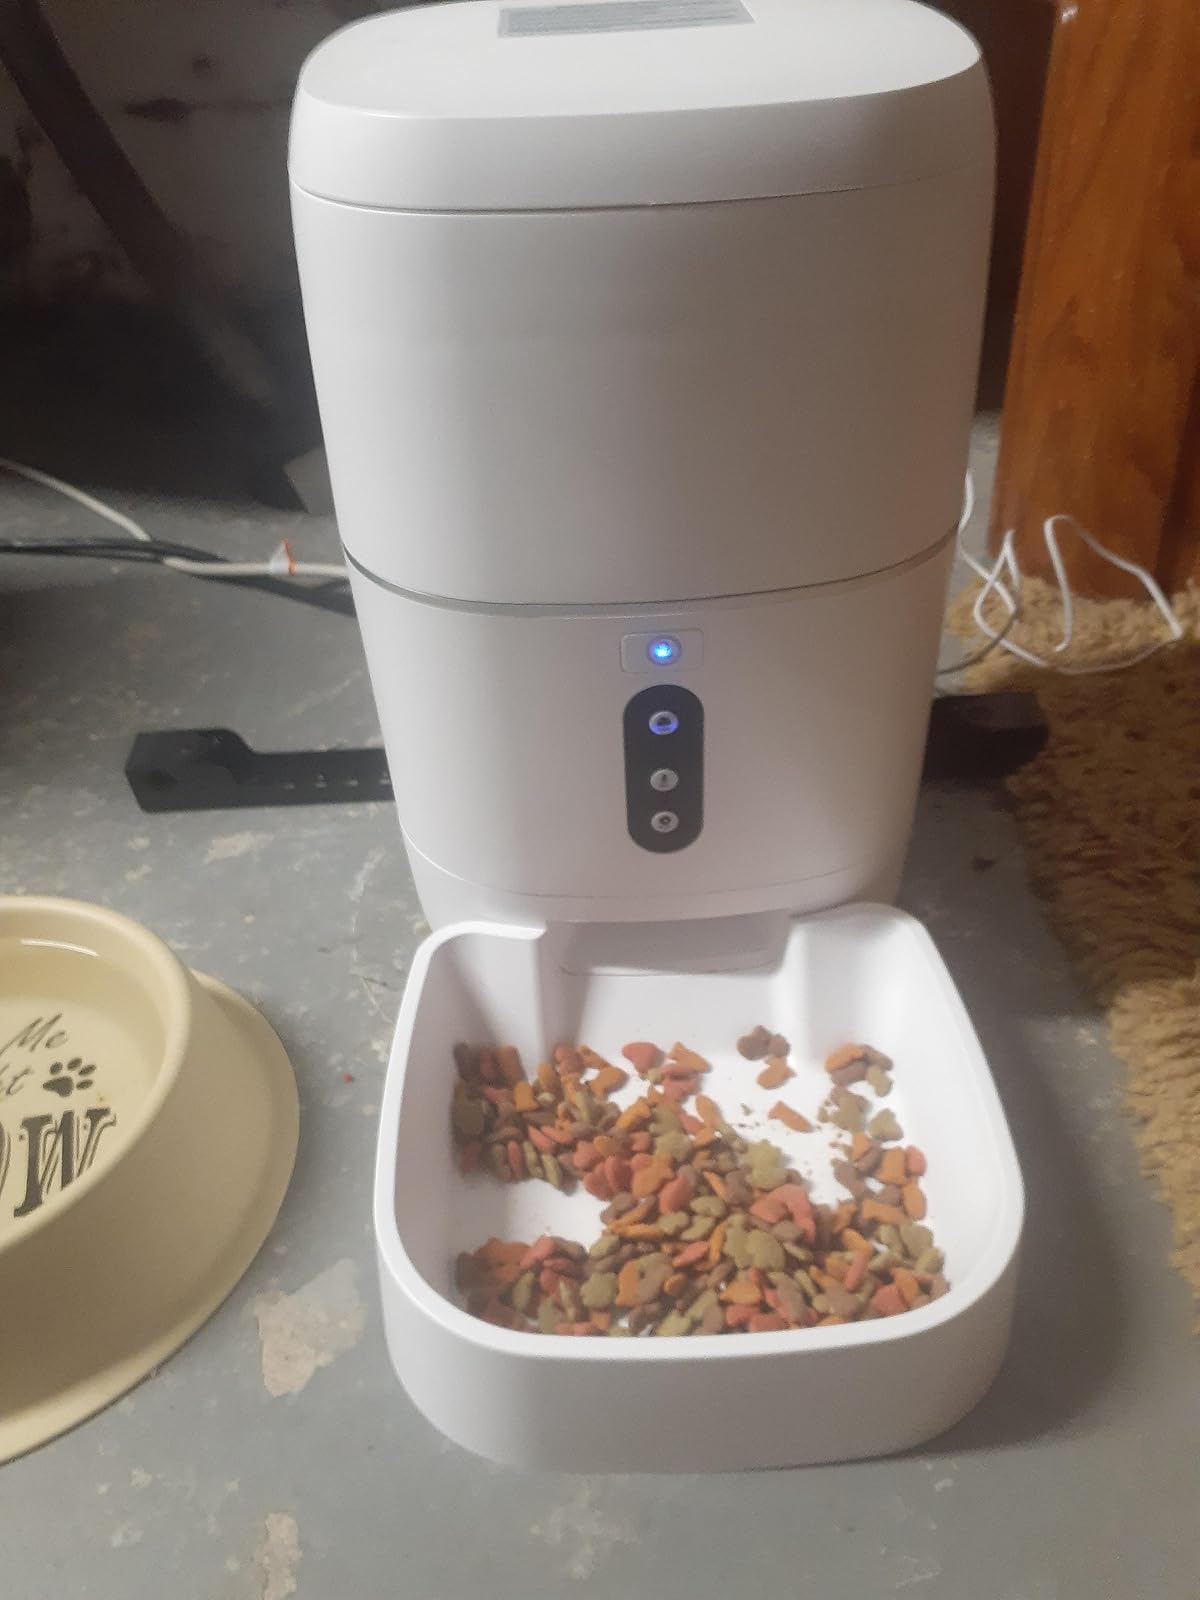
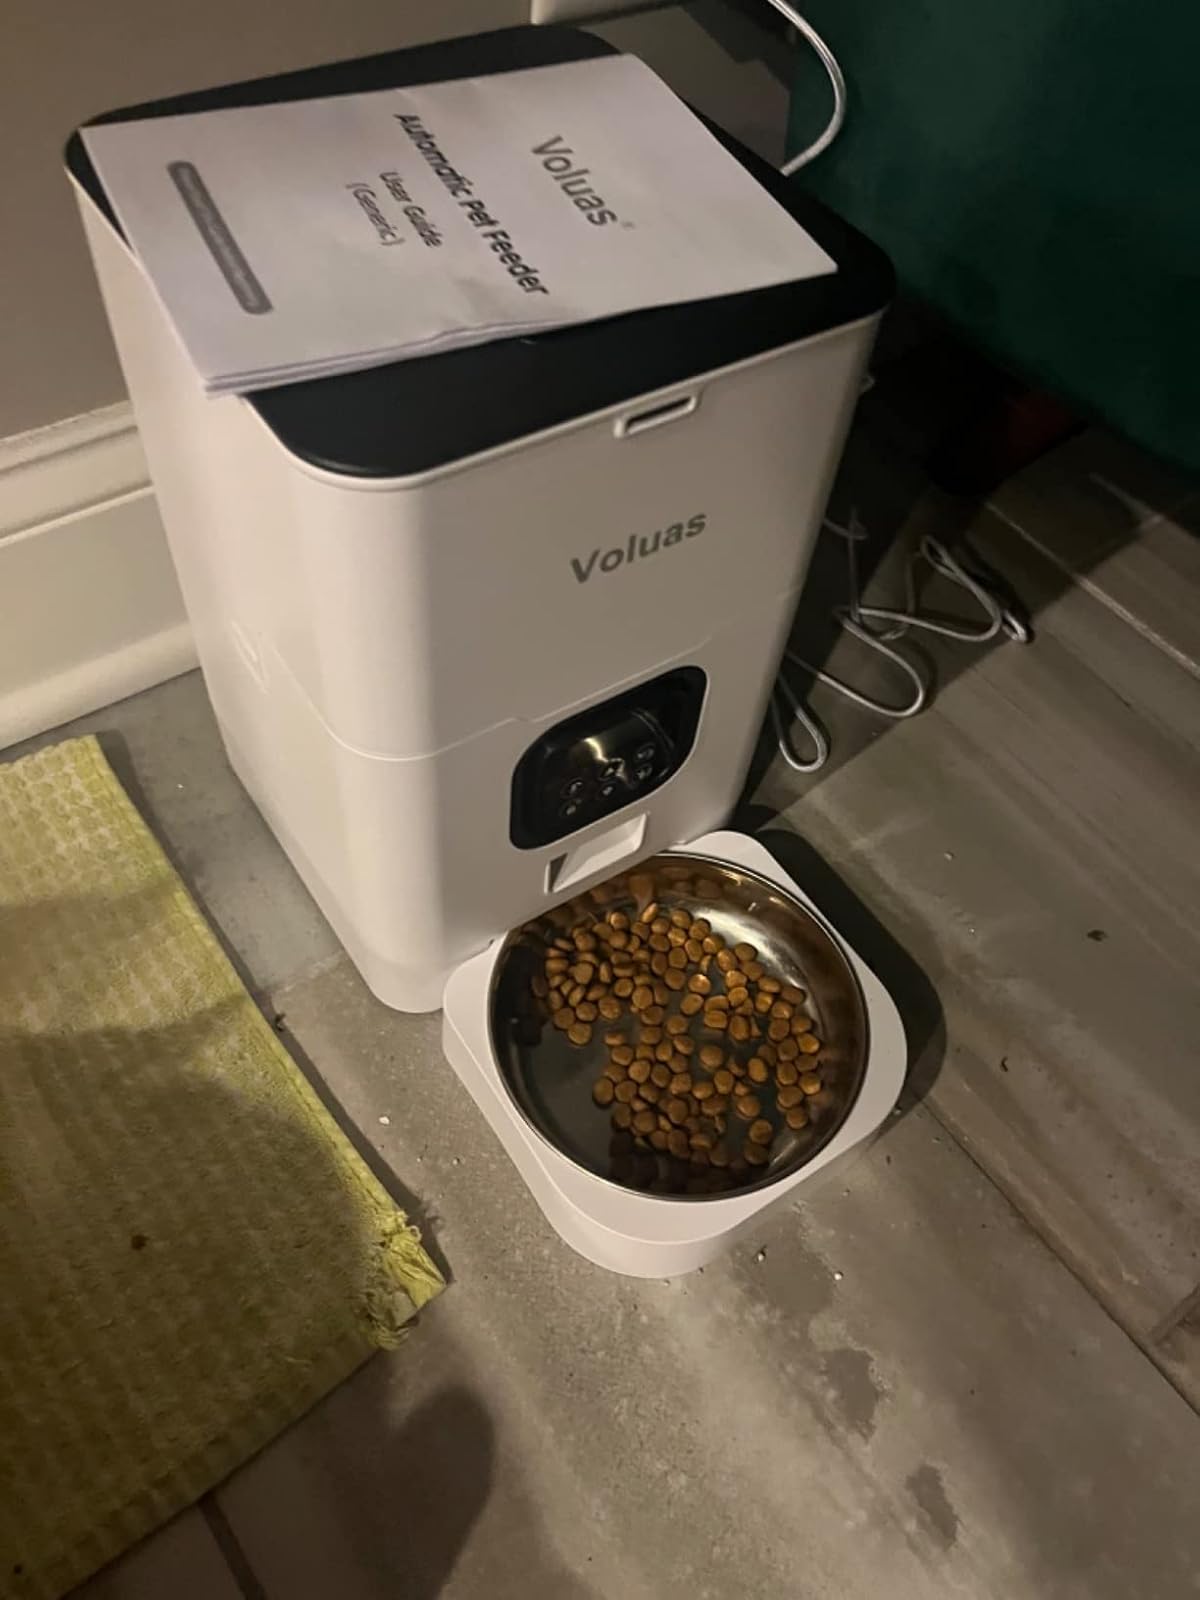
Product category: items_feeder
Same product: no